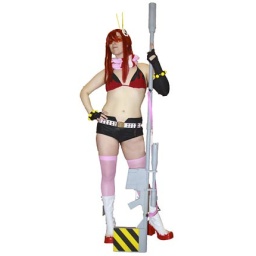
Red head gun girl in a bikini and a large gun. Pink thigh high stockings and white and red shoes.